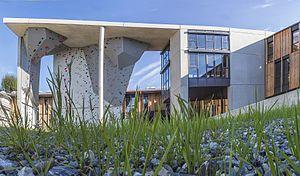
Vaude est un fabricant allemand d'équipements de montagne. Son siège se trouve près du Lac de Constance à Tettnang en Allemagne.